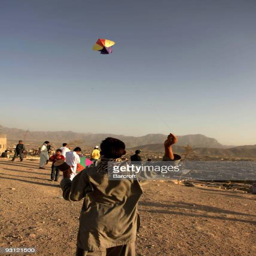
children fly kites in the capital city